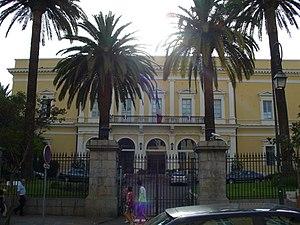
Le Cours Napoléon est l'artère principale du centre-ville d'Ajaccio dans sa partie sud et le quartier de l'Octroi-Sainte Lucie dans sa partie nord.